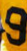
Number: 9